William A. M. Burden

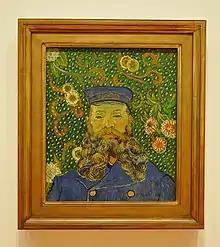
Portrait of Joseph Roulin by Vincent van Gogh, donated to MoMA by Burden

On February 16, 1931, he was married to Margaret Livingston Partridge (1909–1996), at Saint Thomas Church in Manhattan. She was a daughter of sculptor William Ordway Partridge (1861–1930) and a niece of Bishop Sidney Catlin Partridge. On her mother's side, she was a granddaughter of William H. Wetmore and great-great-great-granddaughter of Chancellor Robert L. Livingston. Together, they were the parents of four sons: